Northern Mindanao

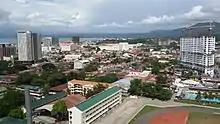
An aerial view of Cagayan de Oro as seen in August 2017

The economy of Northern Mindanao is the second largest regional economy in the island of Mindanao. While still a mainly agricultural region, there is also a booming growth of industries particularly in Cagayan de Oro and in Iligan. Del Monte Philippines is located in the province of Bukidnon and its processing plant is located in Cagayan de Oro, where it ships its products to the rest of the Philippines and Asia-Pacific region. The Agus-IV to VII Hydroelectric Plants in Iligan and Balo-i supply most of its electrical power in Mindanao.